Mexico

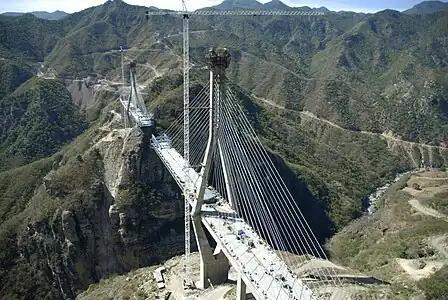
Baluarte Bridge, the highest bridge in the Americas.

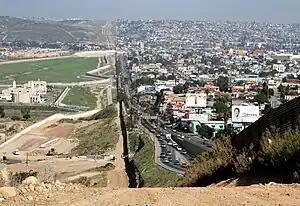
Mexico–United States barrier between San Diego's border patrol offices in California, US (left) and Tijuana, Mexico (right)

The Mexican Armed Forces are administered by the Secretariat of National Defense (SEDENA). There are two branches: the Mexican Army (which includes the Mexican Air Force) and Mexican Navy. The National Guard, which was formed in 2019 from the disbanded Federal Police and military police of the Army and Navy, functions as a gendarmerie; while responsible for law enforcement, it is placed under military command. Figures vary, but as of 2024, there are approximately 220,000 armed forces personnel: 160,000 Army; 10,000 Air Force; and 50,000 Navy, including about 20,000 marines. The National Guard has roughly 110,000 personnel. Military expenditures are a small fraction of GDP, at around 0.6% as of 2023.